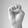
ASL letter: E